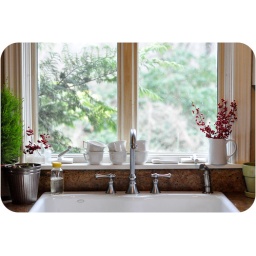
pretty over the kitchen sink